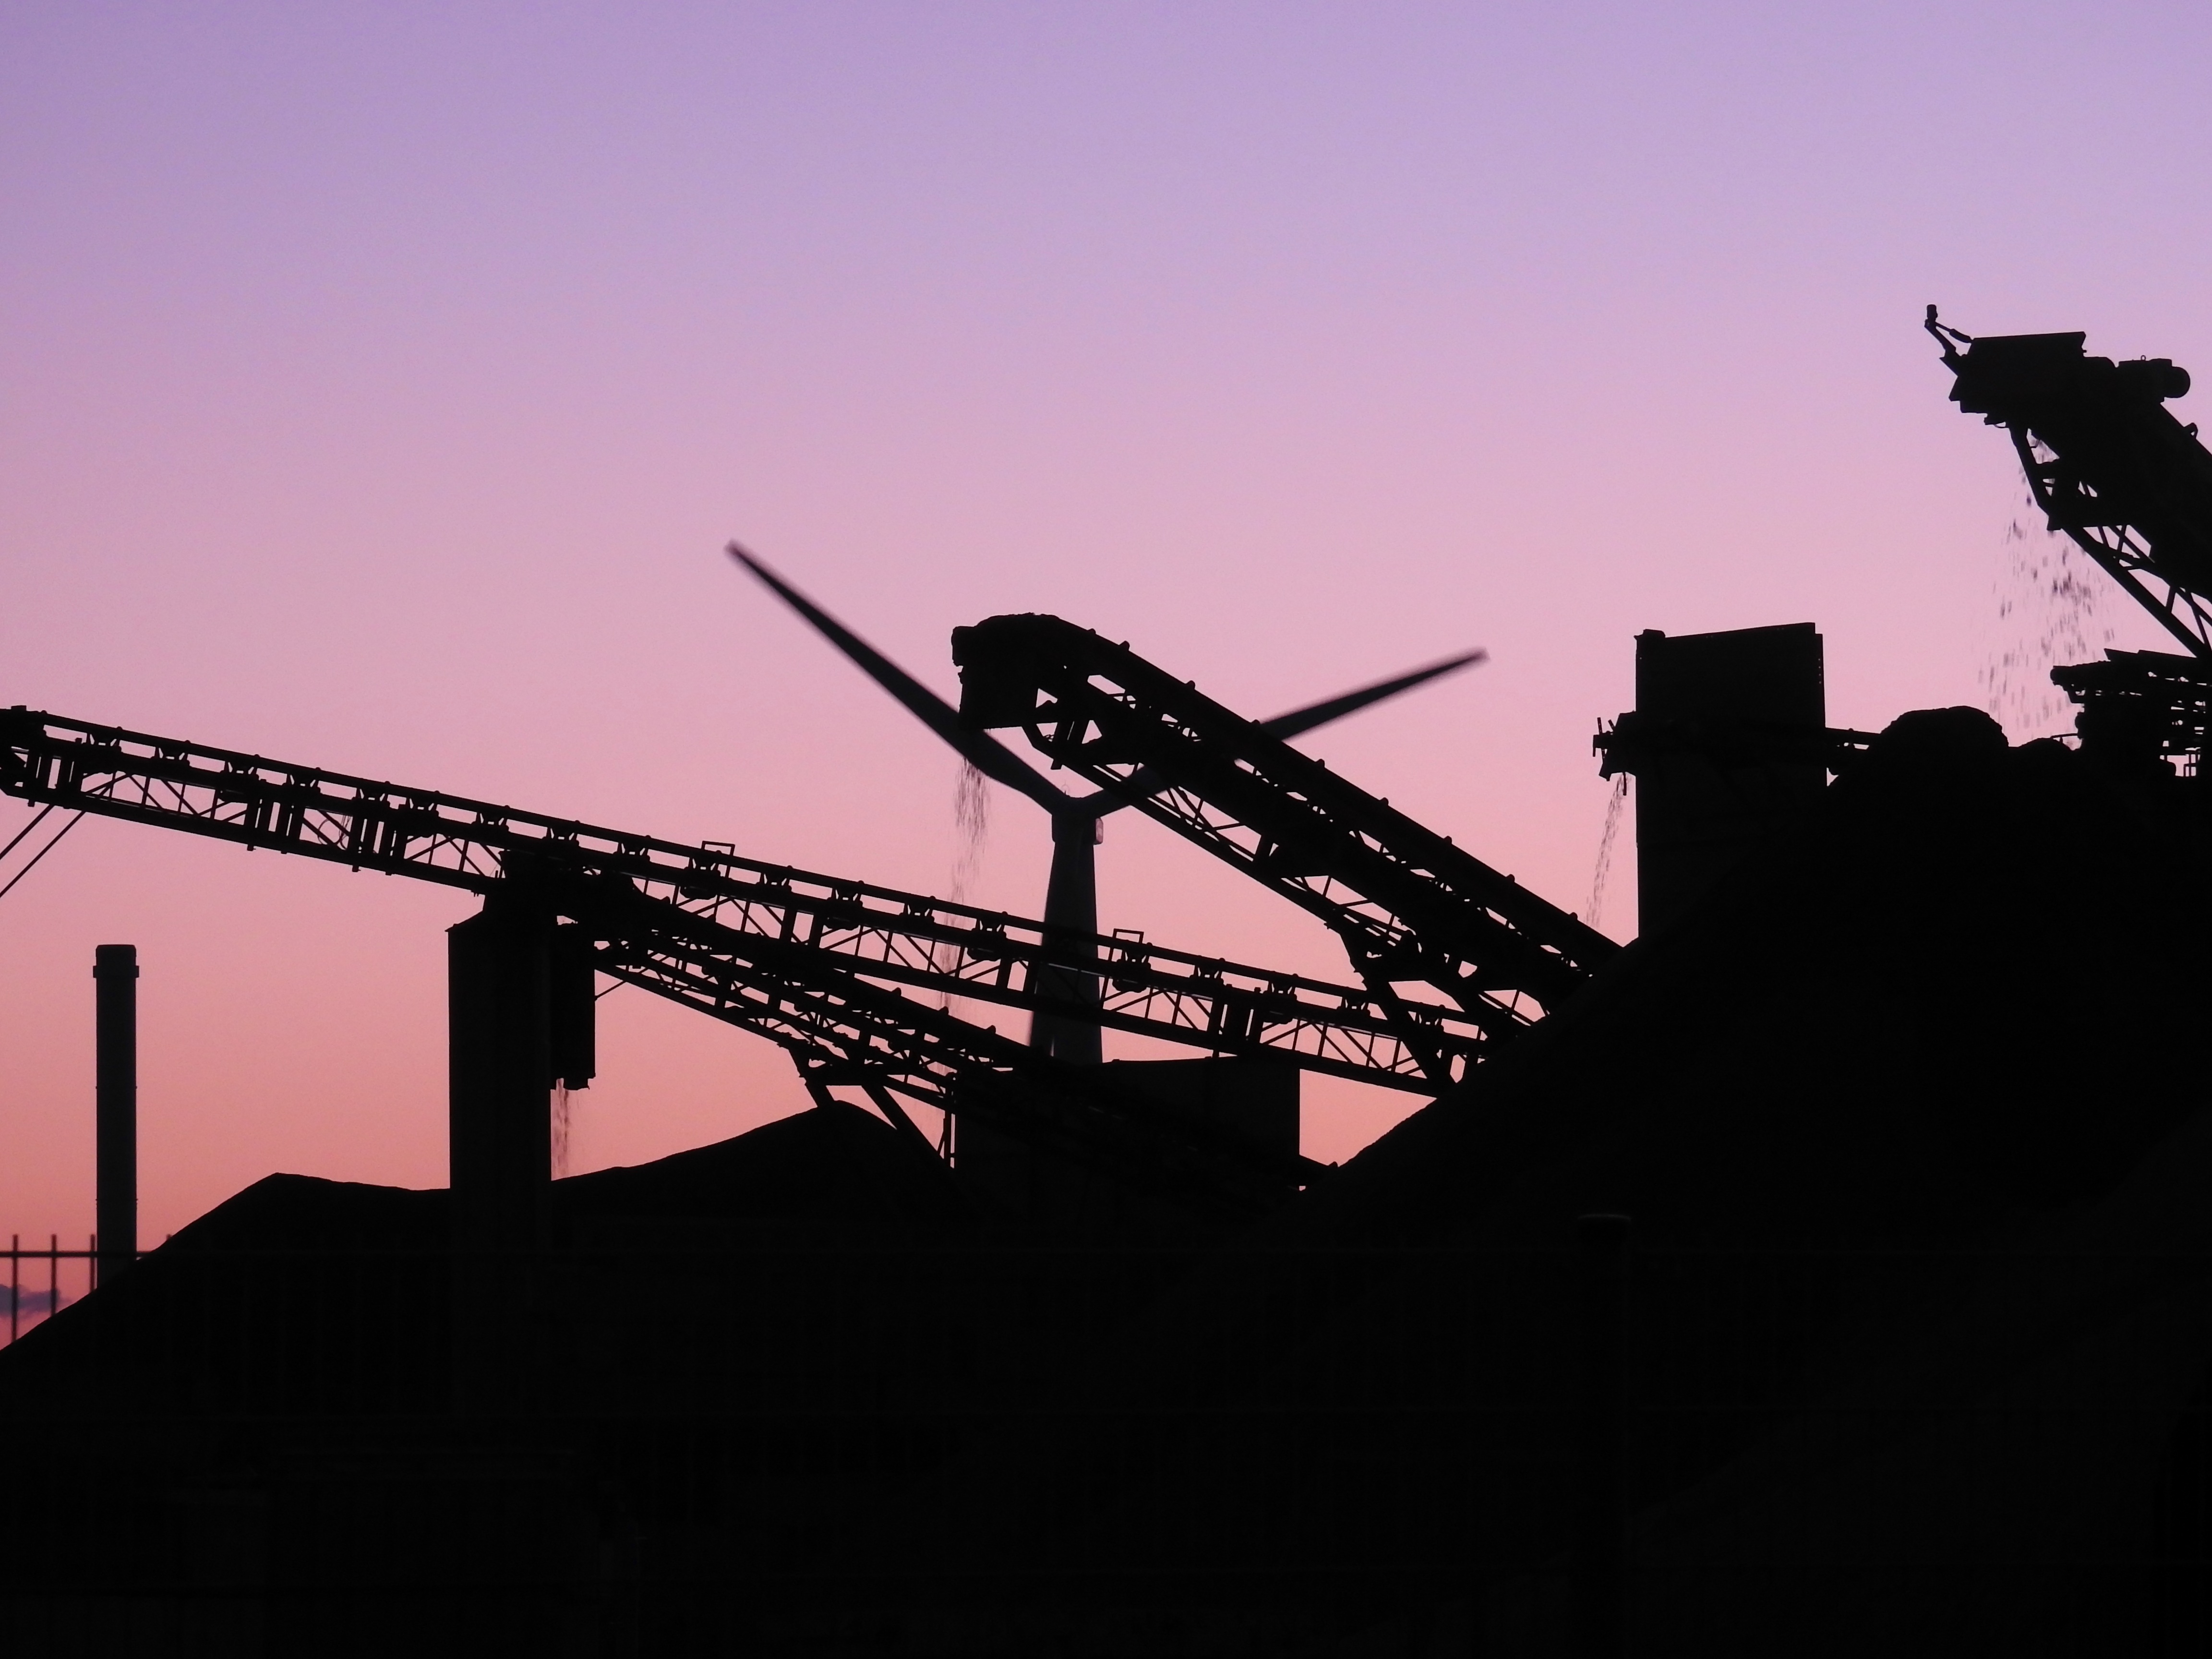
landscape, silhouette, sunset, skyline, night, atmosphere, dusk, evening, moon, map, moonlight, background, postcard, conveyor belt, shape, abendstimmung, conveyor system